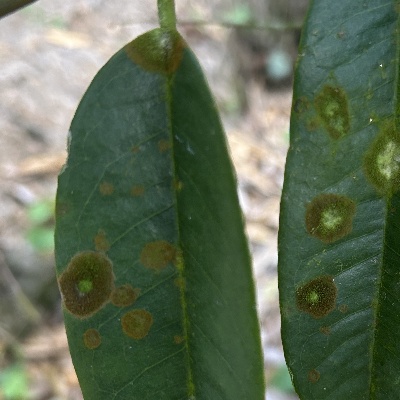
Label: Leaf_Algal